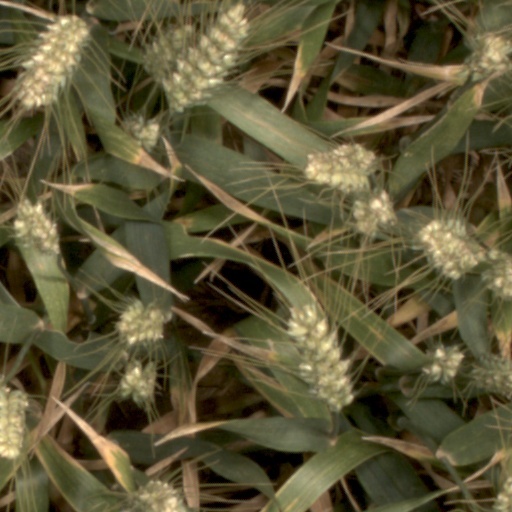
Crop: wheat